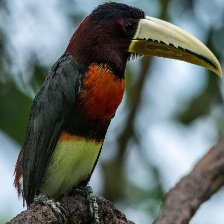
Species: IVORY BILLED ARACARI
Scientific name: PTEROGLOSSUS AZARA
ImageNet parent category: toucan